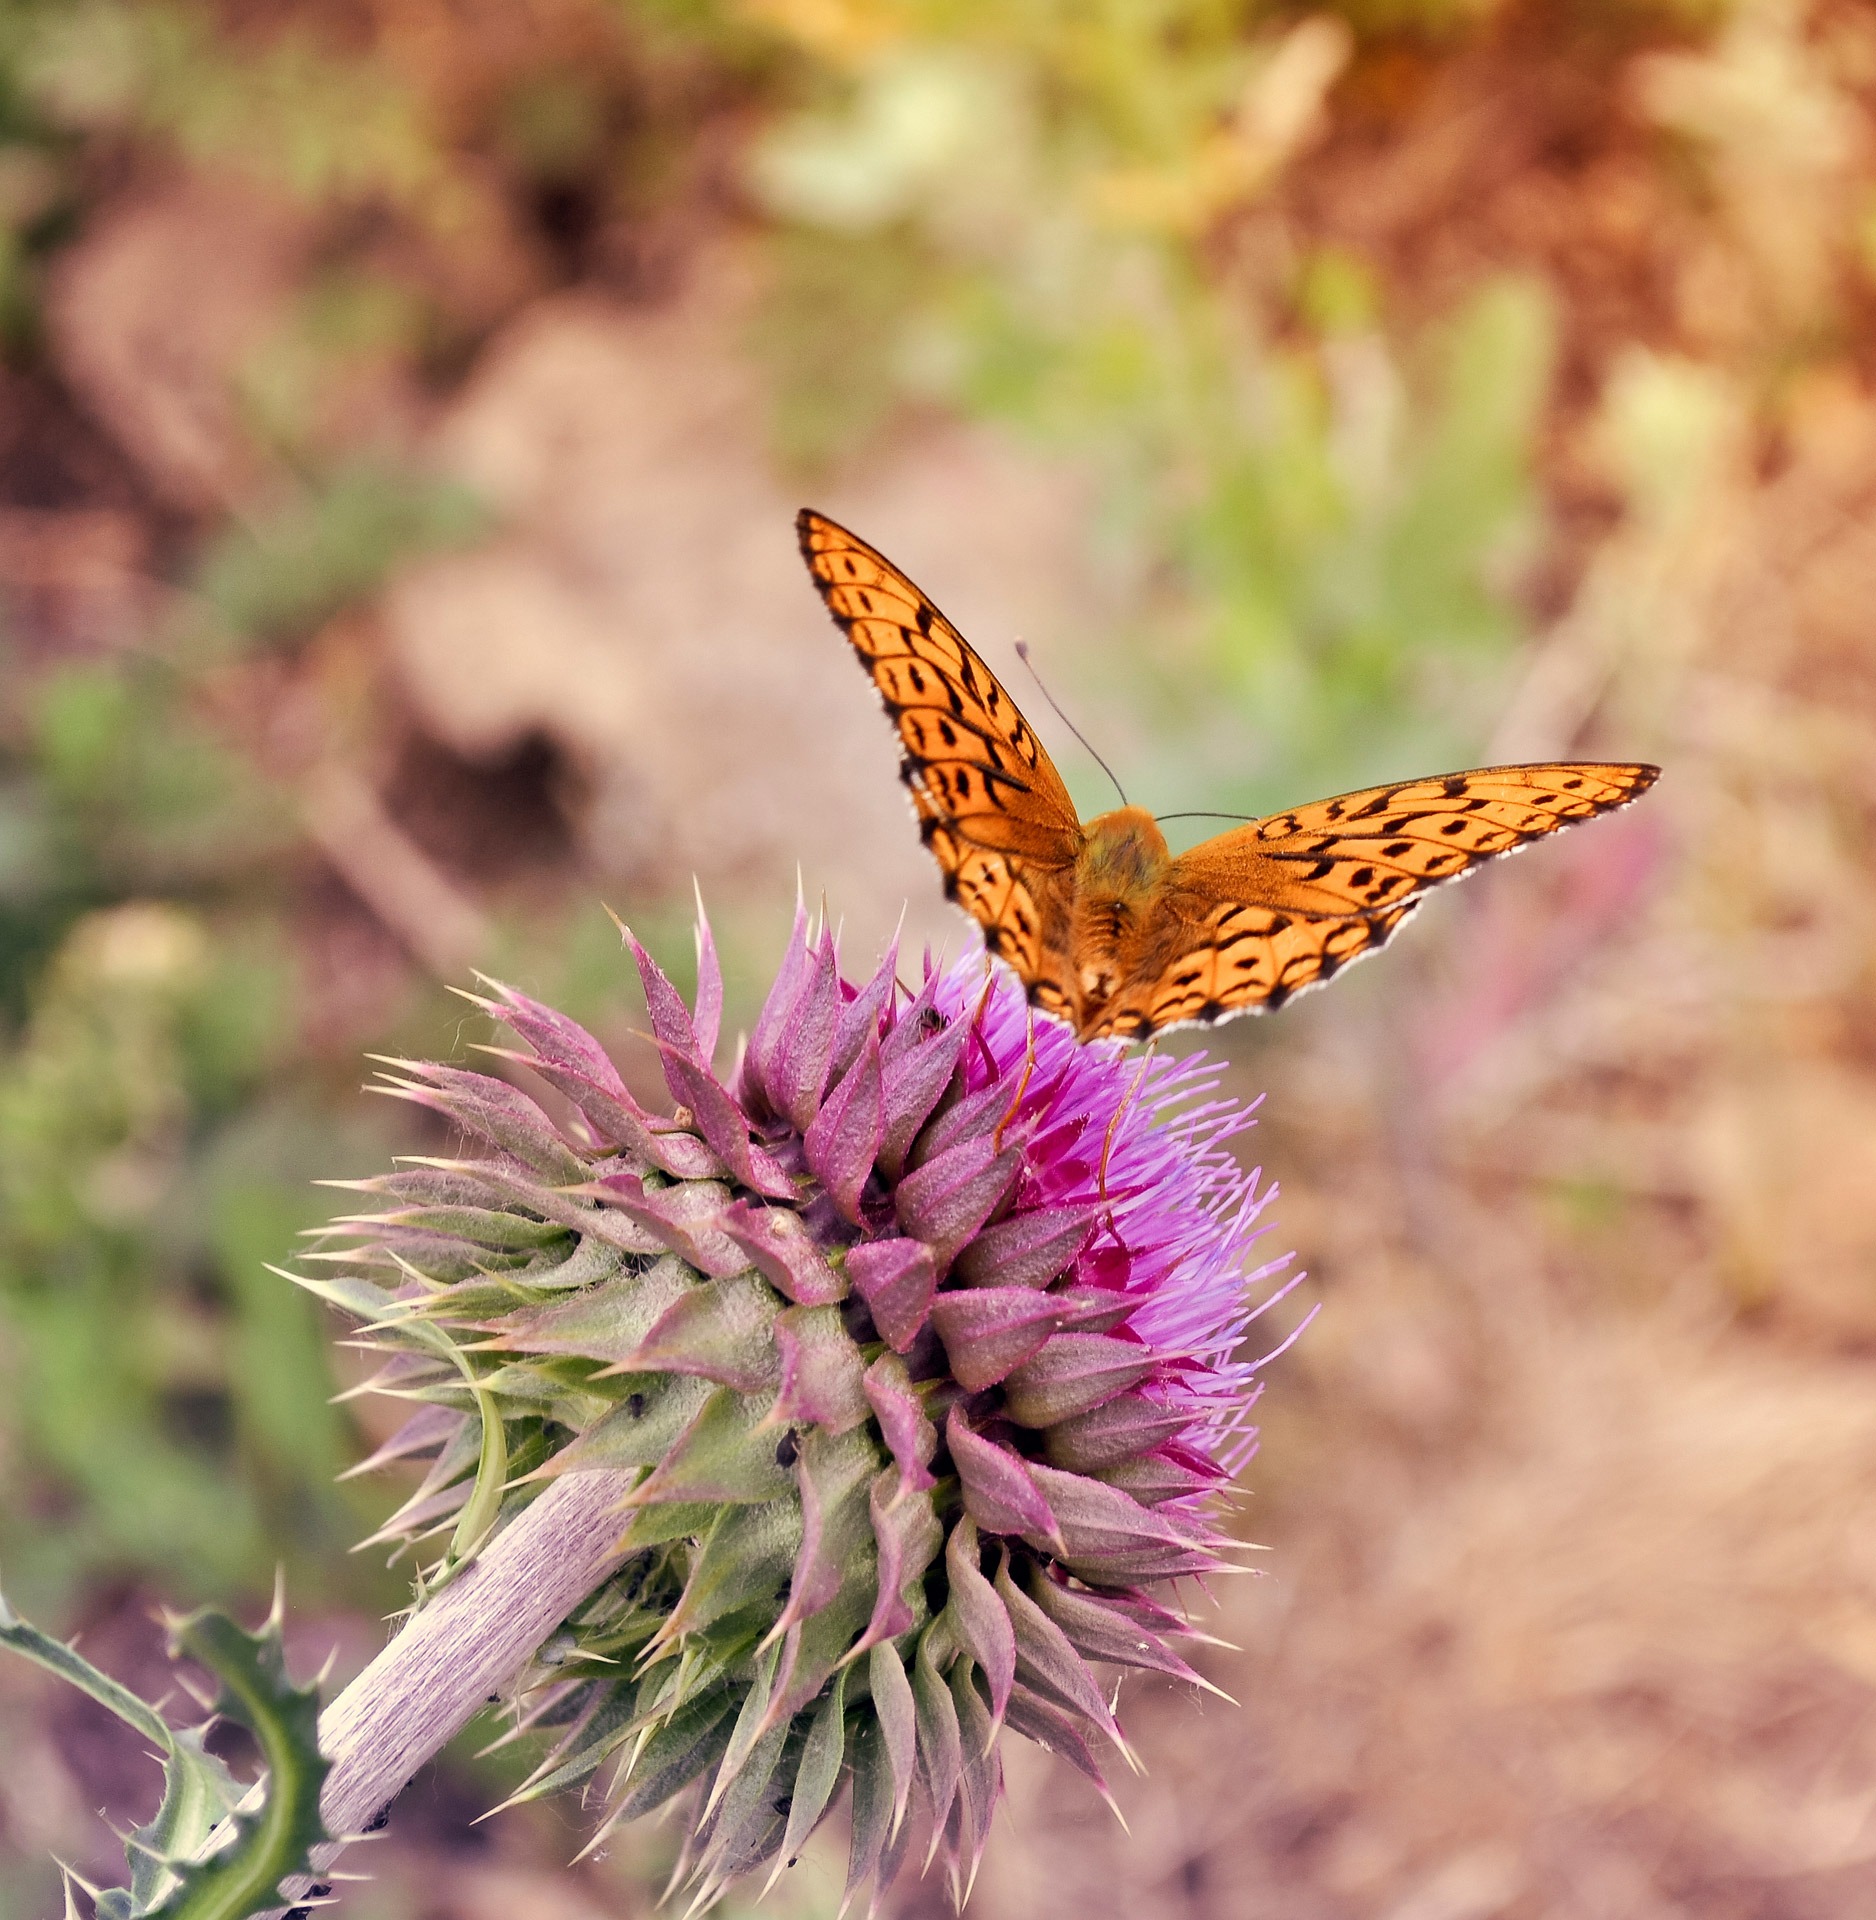
nature, grass, plant, prairie, flower, purple, antenna, orange, insect, macro, botany, butterfly, flora, fauna, invertebrate, wildflower, close up, wings, thistle, nectar, macro photography, flowering plant, pollinator, land plant, moths and butterflies